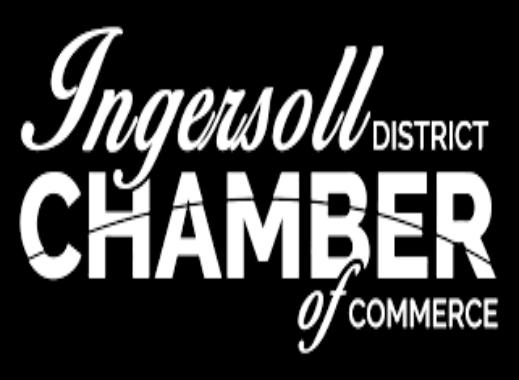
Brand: ingersoll
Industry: Electronic